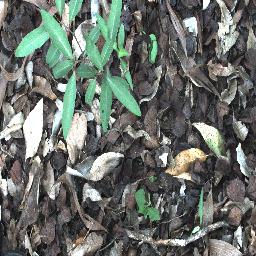
Label: rubber_vine